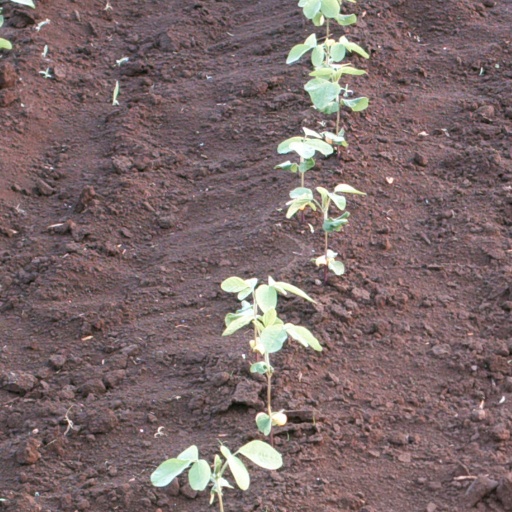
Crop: soybean